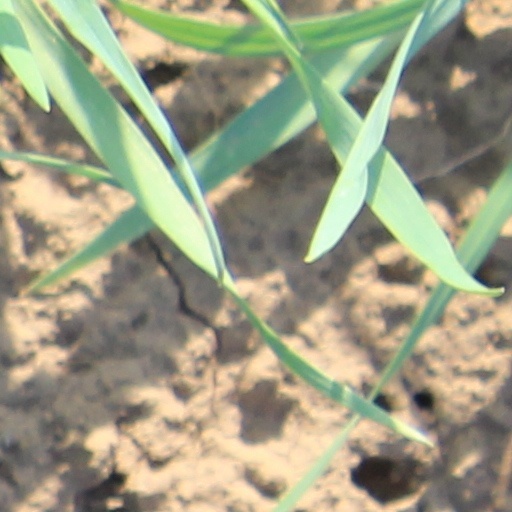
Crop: wheat